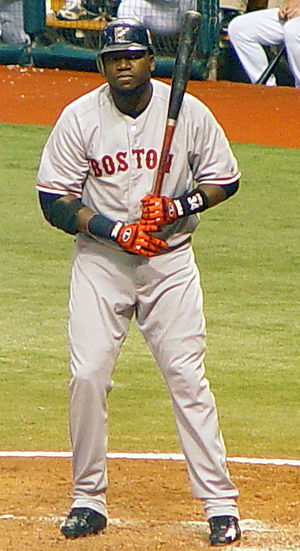
Boston Red Sox / Nuværende profiler
David Ortiz
Boston Red Sox er et amerikansk baseballhold fra Boston i New England-staten Massachusetts. Holdet spiller i East Division i American League. Deres hjemmebane Fenway Park er verdens ældste baseballstadion.